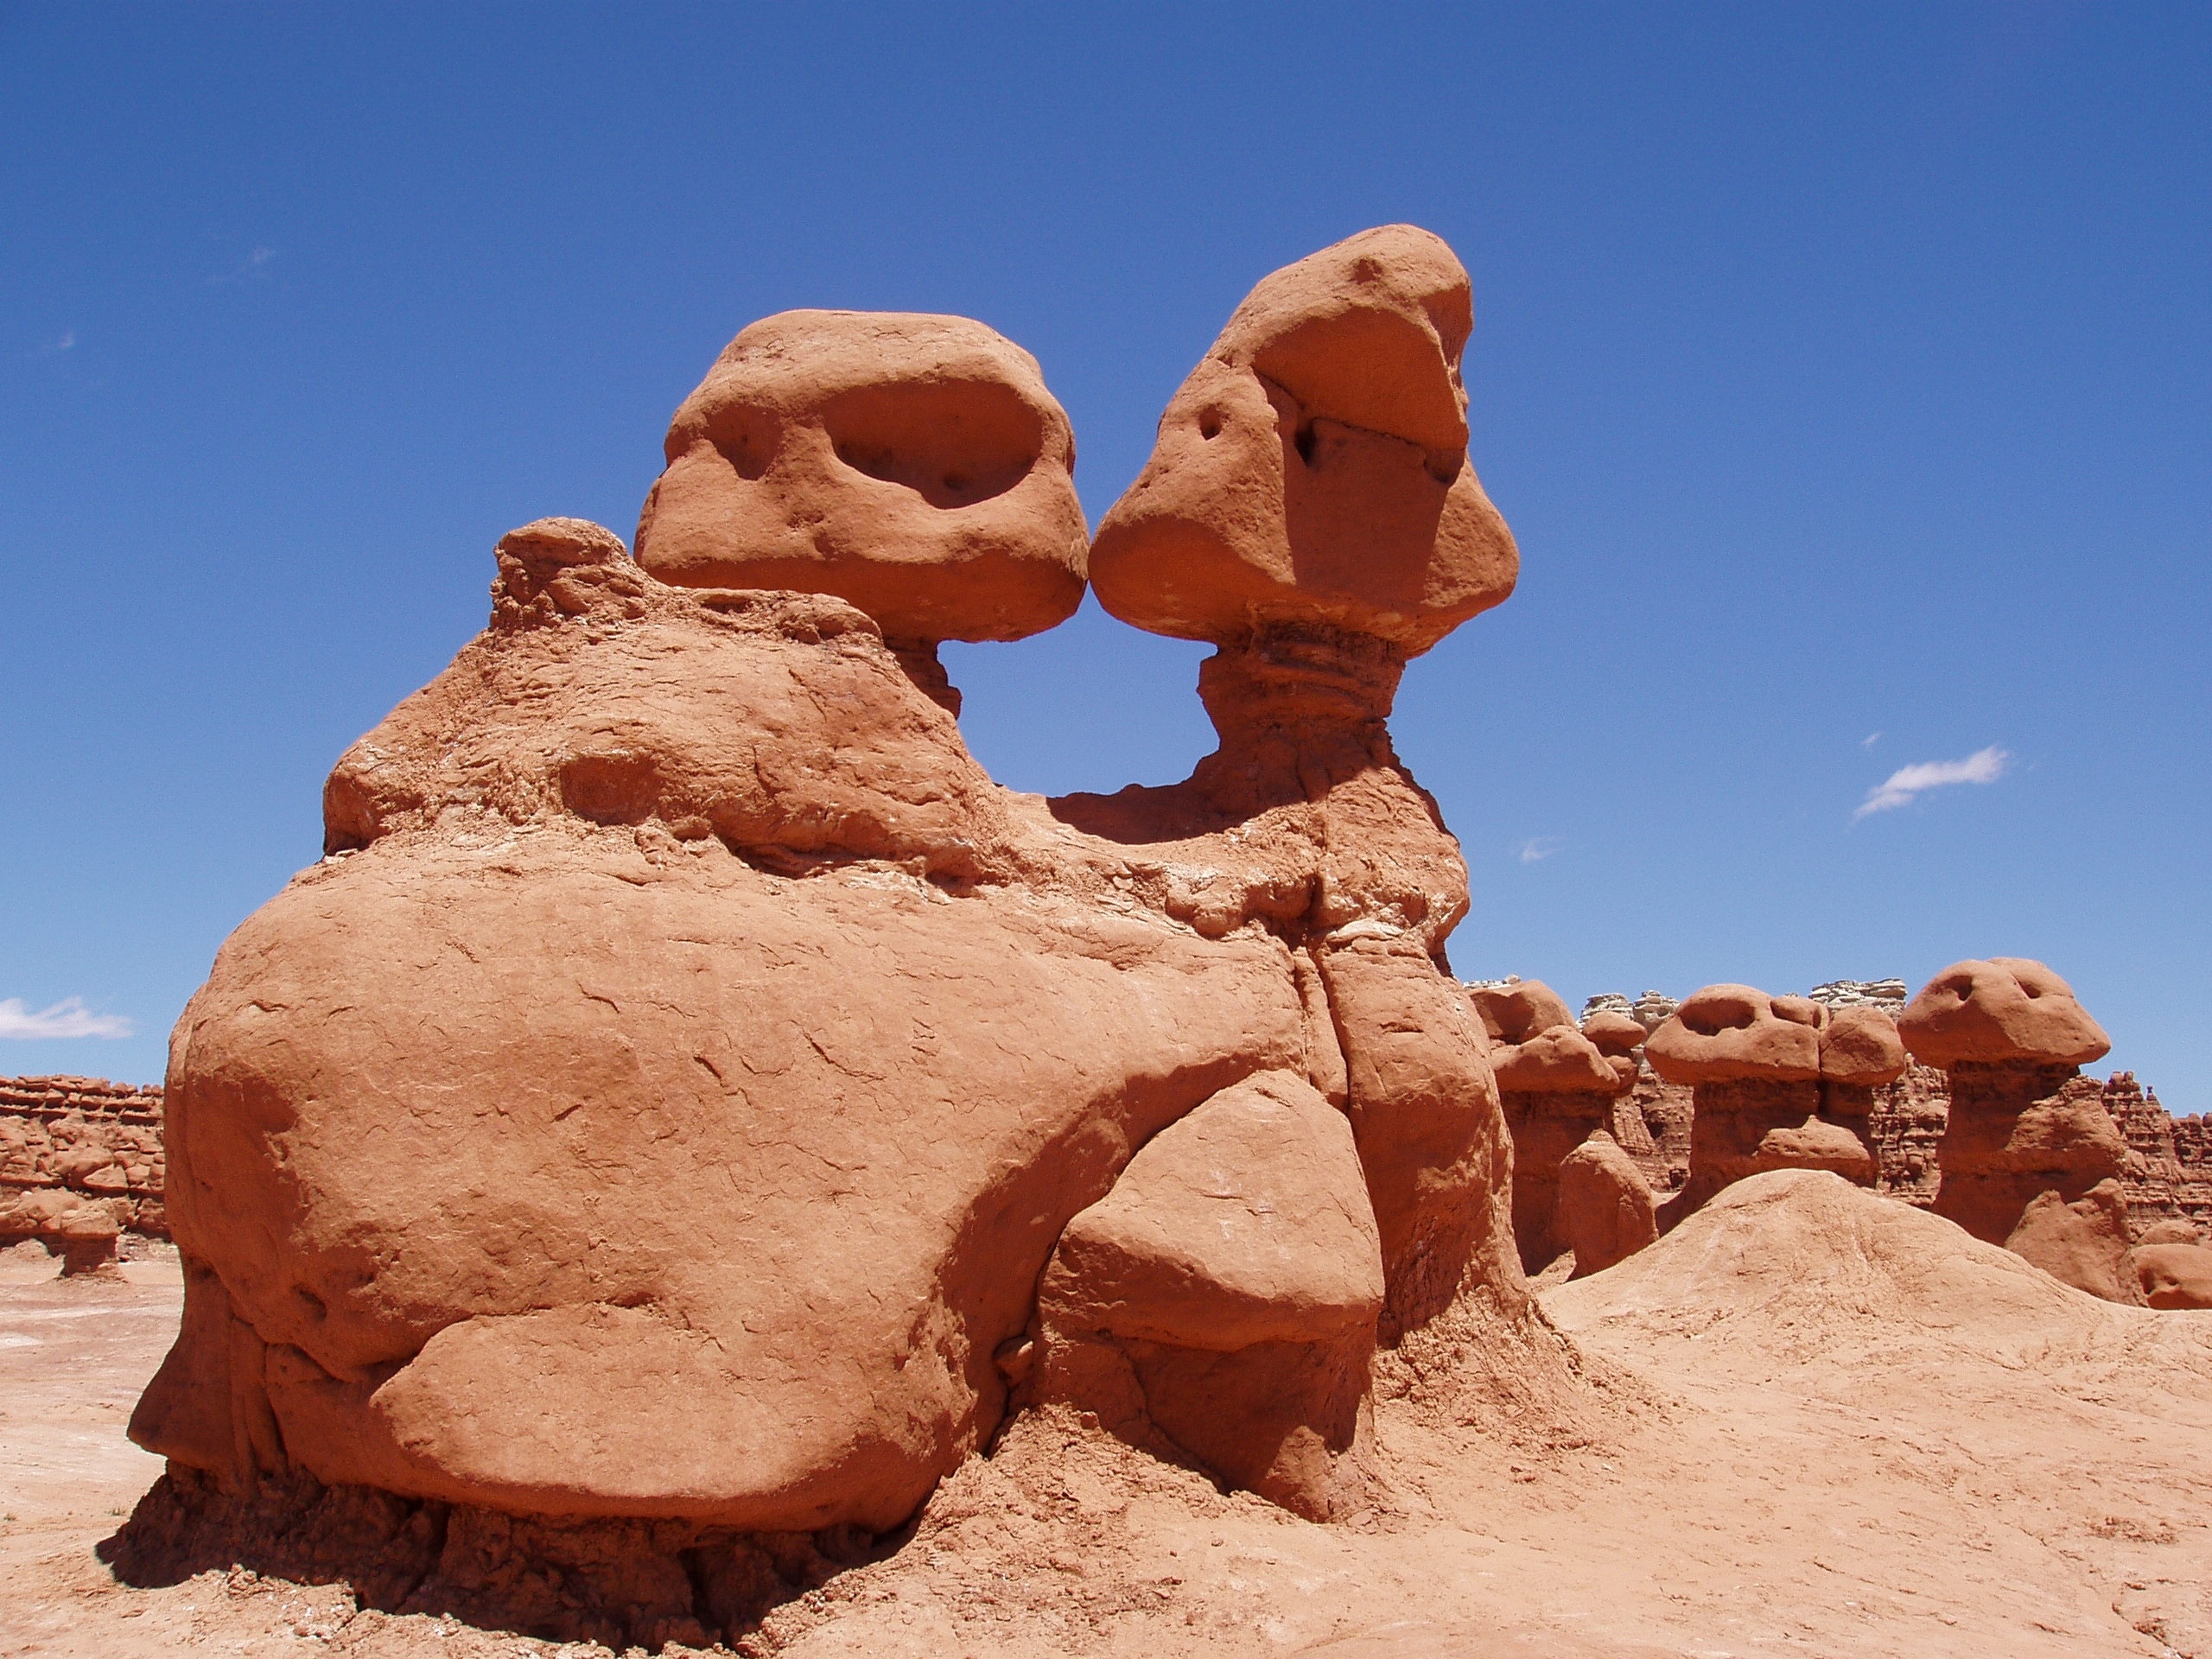
landscape, sand, rock, desert, monument, formation, arch, material, sculpture, geology, utah, badlands, sahara, wadi, butte, monolith, ancient history, natural environment, aeolian landform